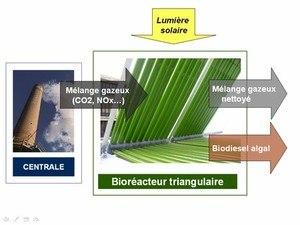
Principe de fonctionnement du bioréacteur de GreenFuel Corporation (bioréacteur de première génération)
L'huile végétale carburant, notamment l'huile de colza carburant, aussi connue sous les noms d'huile végétale pure ou huile végétale brute, peut être utilisée comme carburant par certains moteurs Diesel, sous réserve de modifications mineures visant à réchauffer le carburant en question, ou, sans modification, en mélange avec du gazole ordinaire. Elle est également la matière première brute qui sert à la fabrication du biogazole qui est un ester alcoolique utilisé aujourd'hui comme biocarburant, incorporé directement dans le gazole.
Un algocarburant est un carburant à base de lipides extraits des micro-algues.